Marlene Reidel

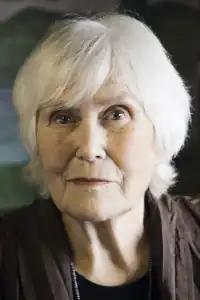

Marlene Reidel (née Maria Magdalena Hartl; 20 December 1923 – 21 July 2014) was a